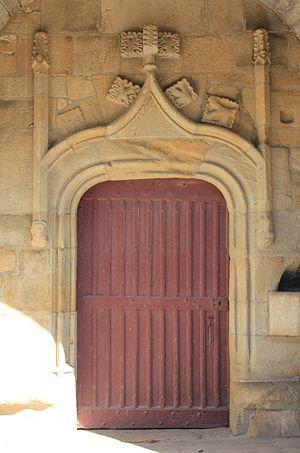
Église Sainte-Barbe (Moustoir-Ac)
L'église Sainte-Barbe est une église catholique située au bourg de Moustoir-Ac, en France. Elle est inscrite au titre des monuments historiques.